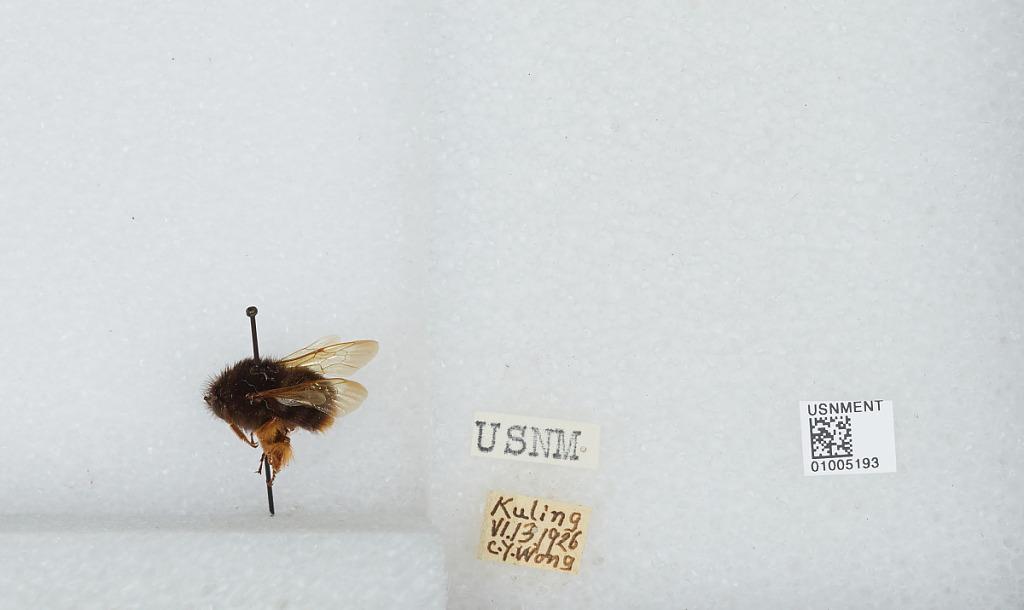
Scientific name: Bombus (Pyrobombus) flavescens Smith
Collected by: C. Wong
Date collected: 1926-6-13
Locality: Kuling